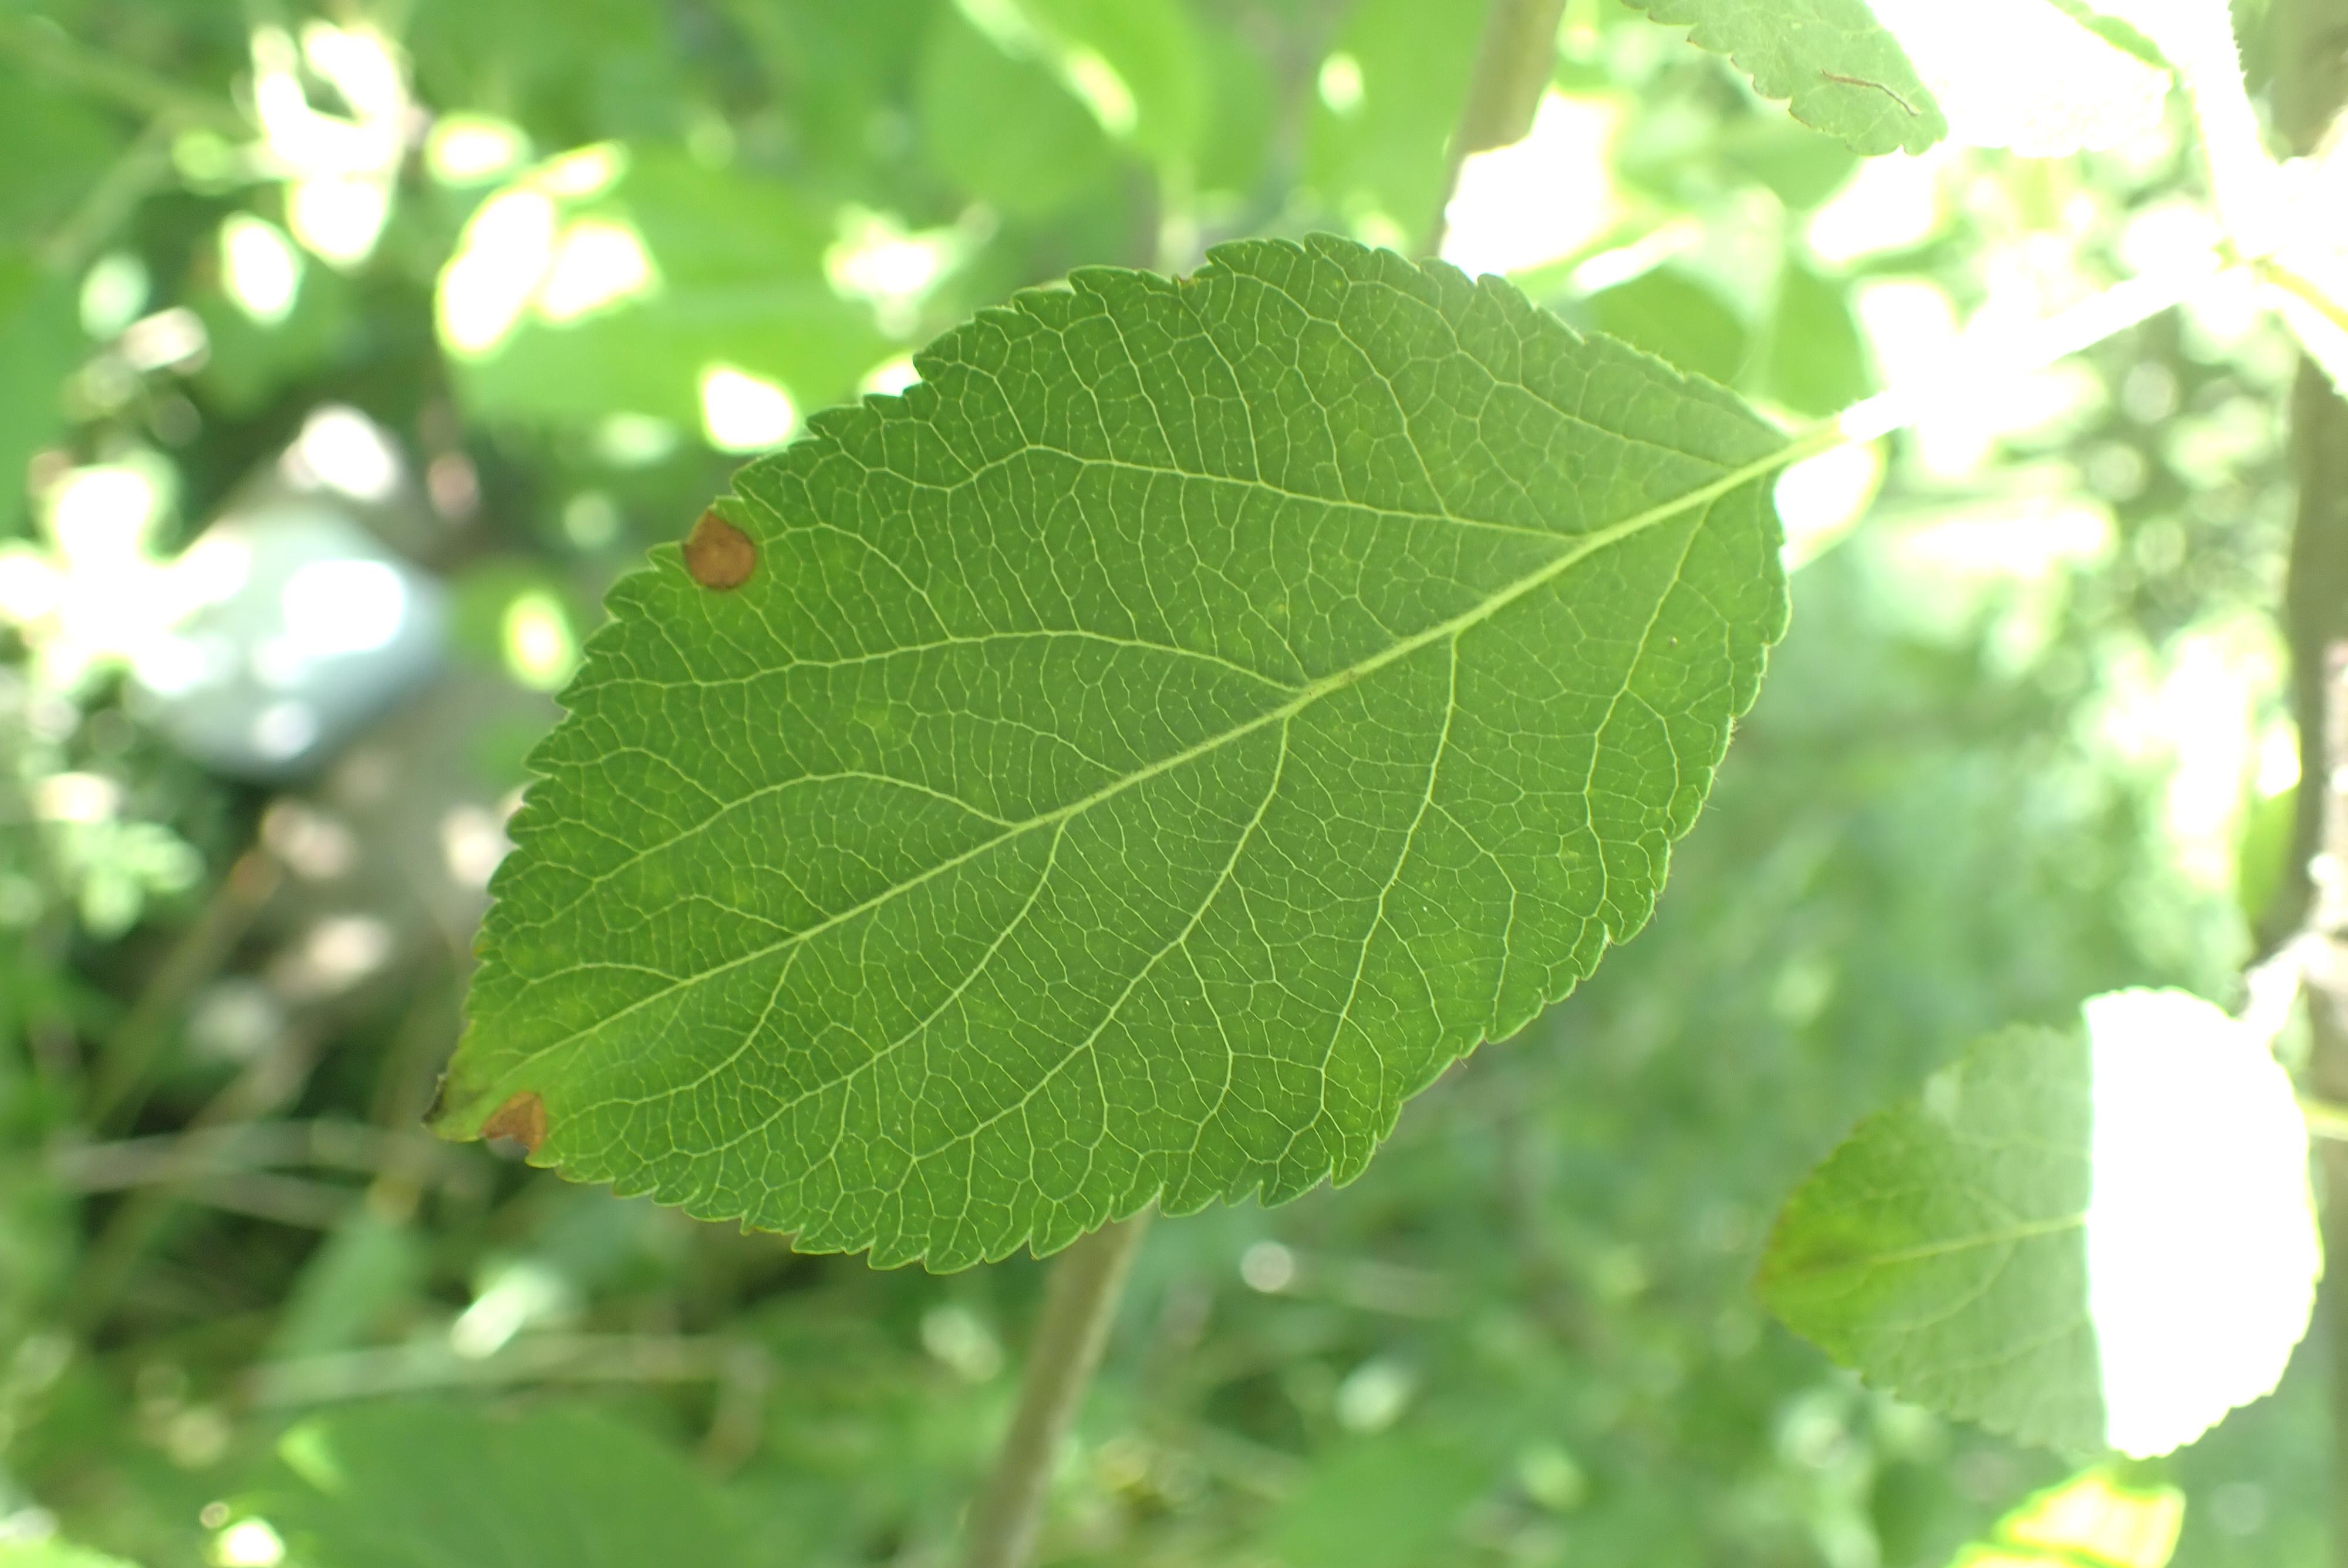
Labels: frog_eye_leaf_spot